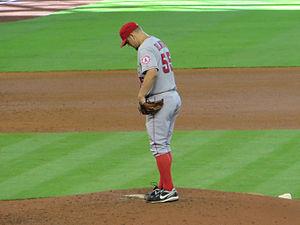
Joseph Matthew Blanton est un lanceur droitier drafde la Ligue majeure de baseball.